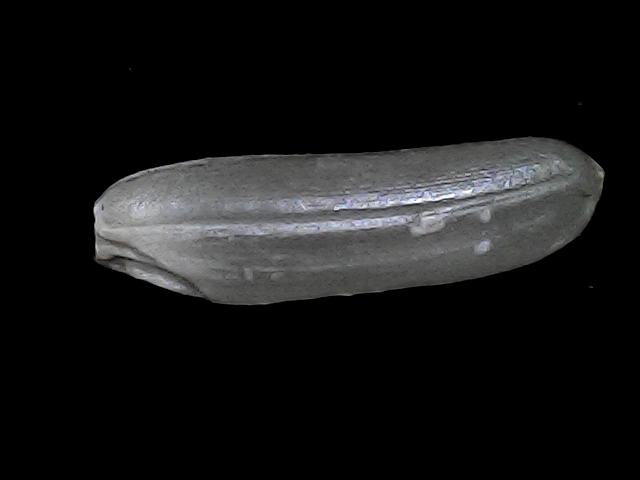
Rice variety: BRRI102